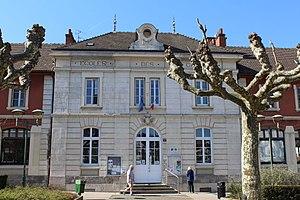
École des Arts de Thonon-les-Bains.